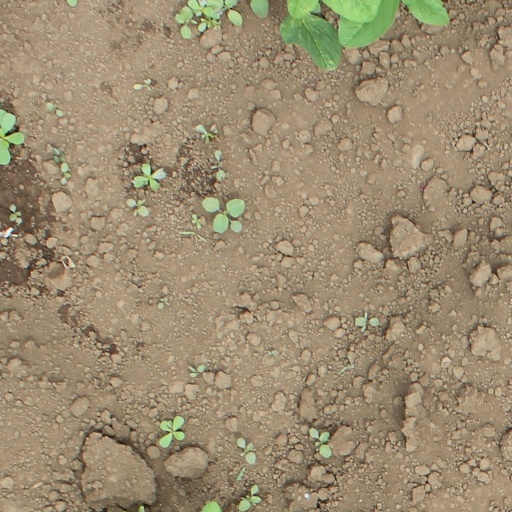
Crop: soybean